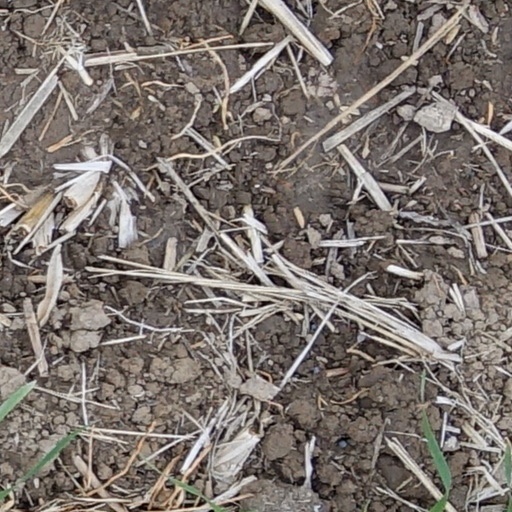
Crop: wheat